Eugene Lanceray

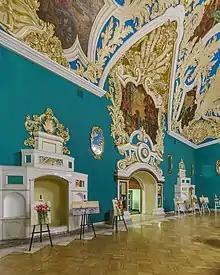
One of Lanceray's Kazansky station murals

One of the most well-known works of Lanceray is the mural of Kazanskiy Railway Station (1932-1934 and 1944-1946).